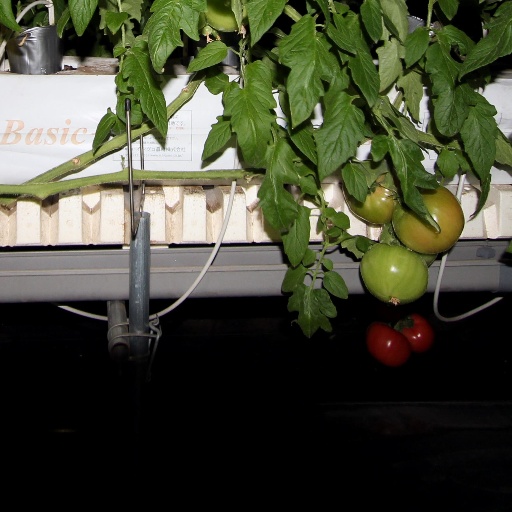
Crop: tomato